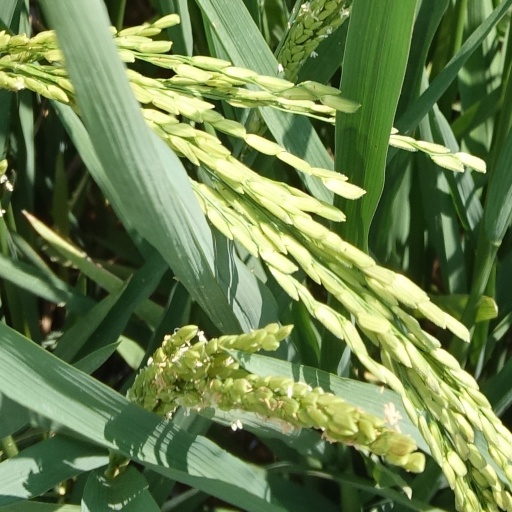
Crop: rice